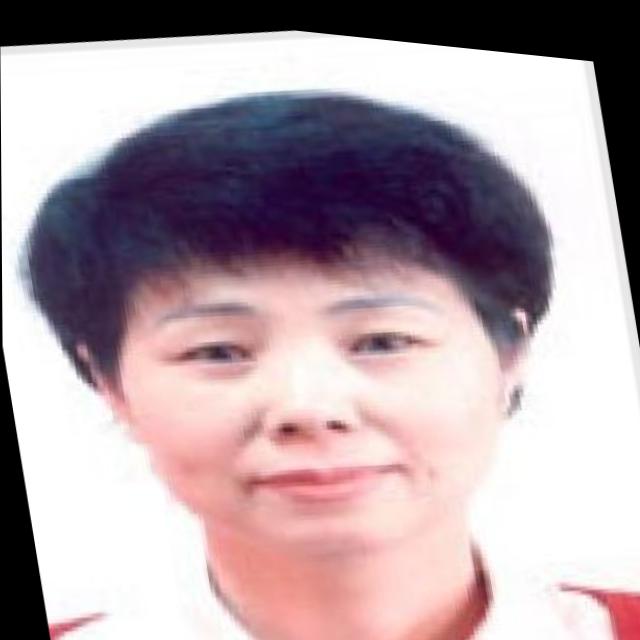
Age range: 45-64